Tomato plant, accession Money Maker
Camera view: horizontal (90 deg, fisheye); turntable rotation: 120 degrees
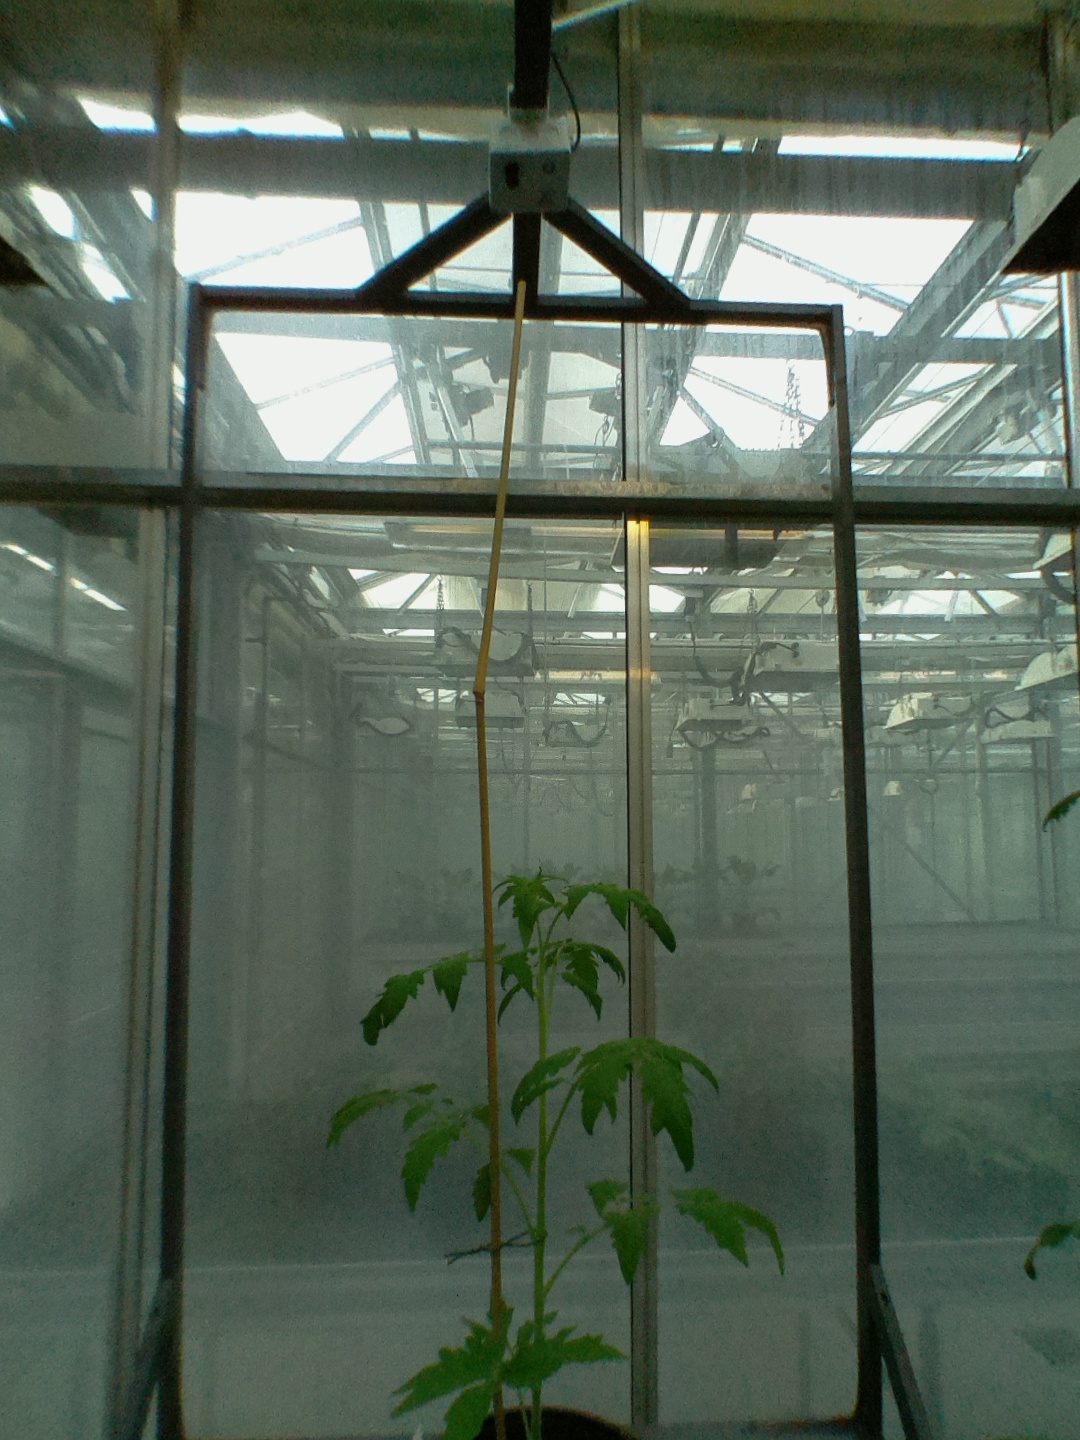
BBCH growth stage 14: 8 of true leaves visible